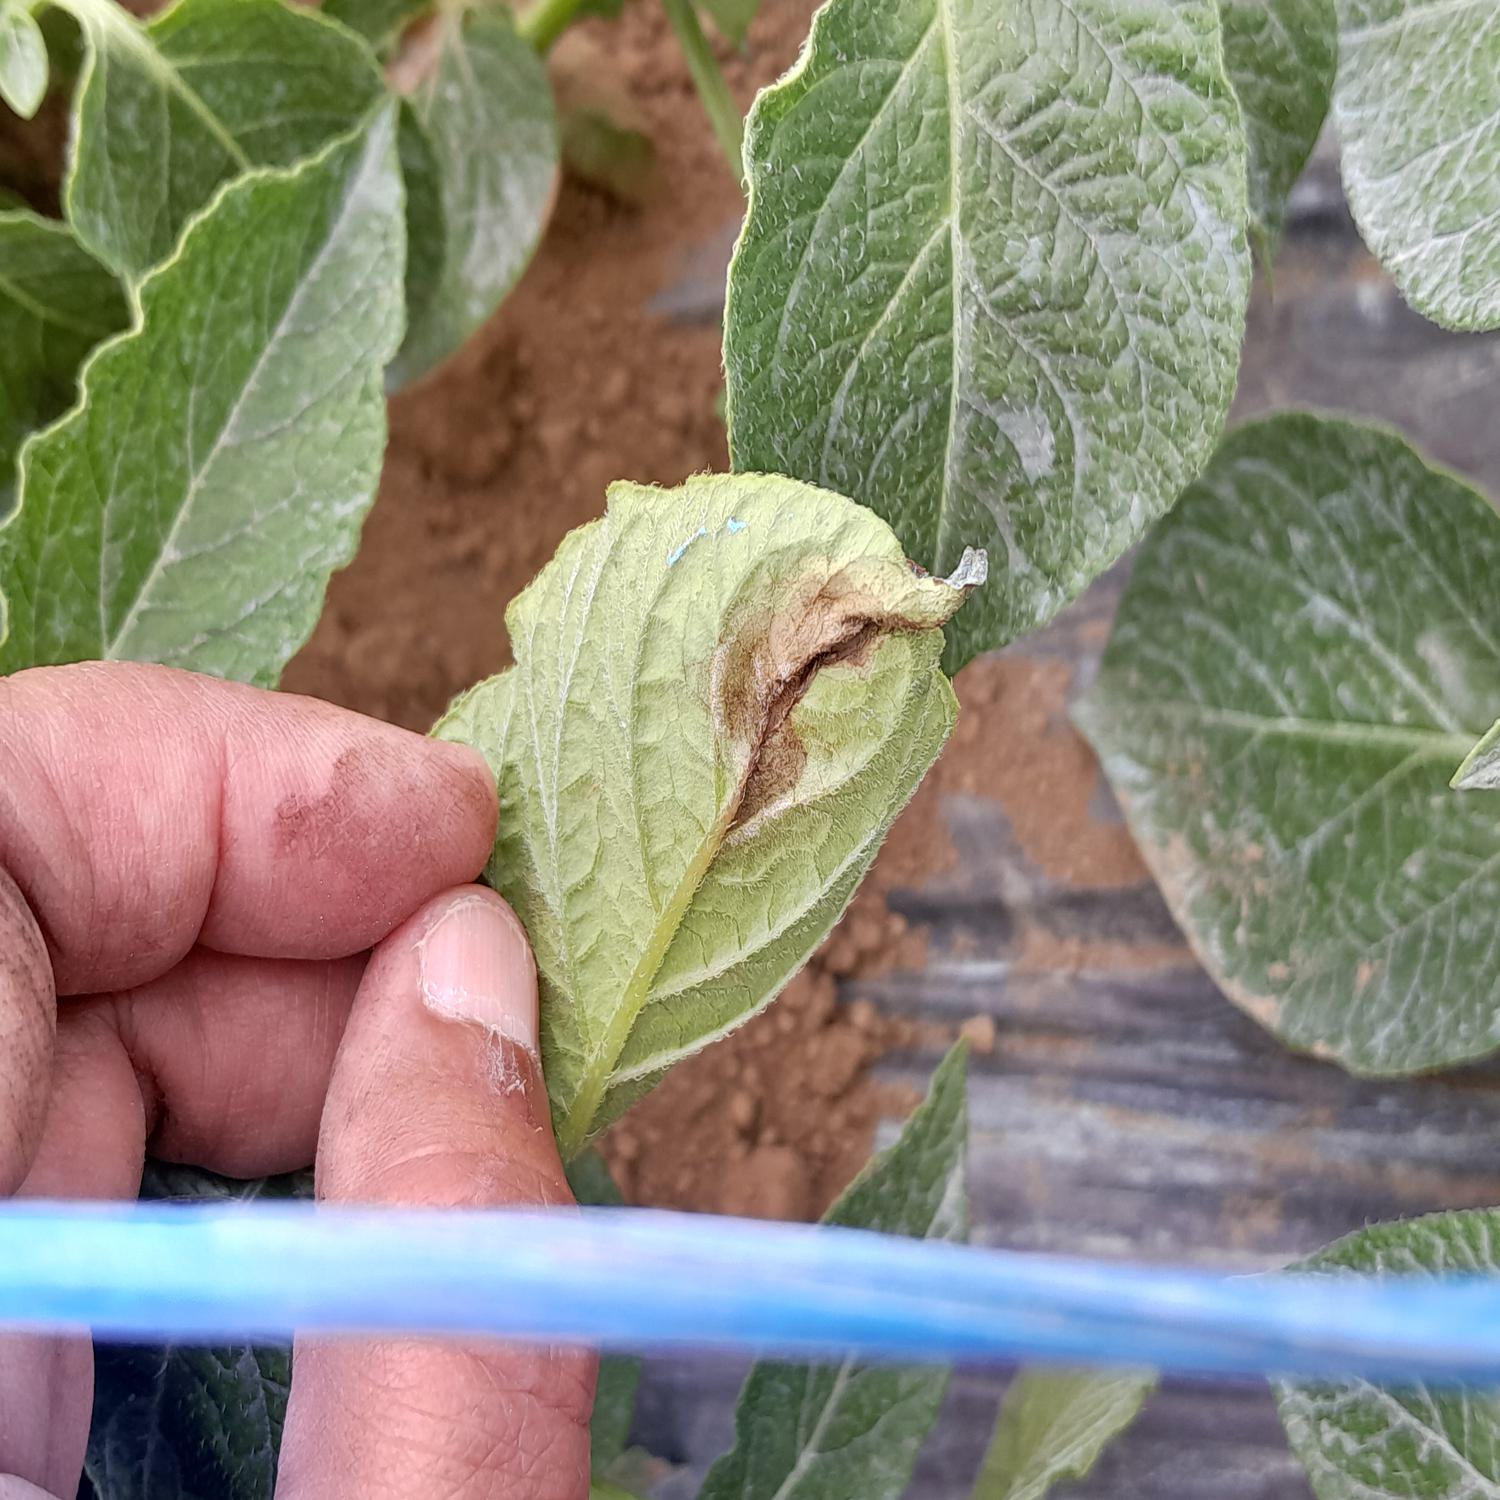
Label: Phytopthora